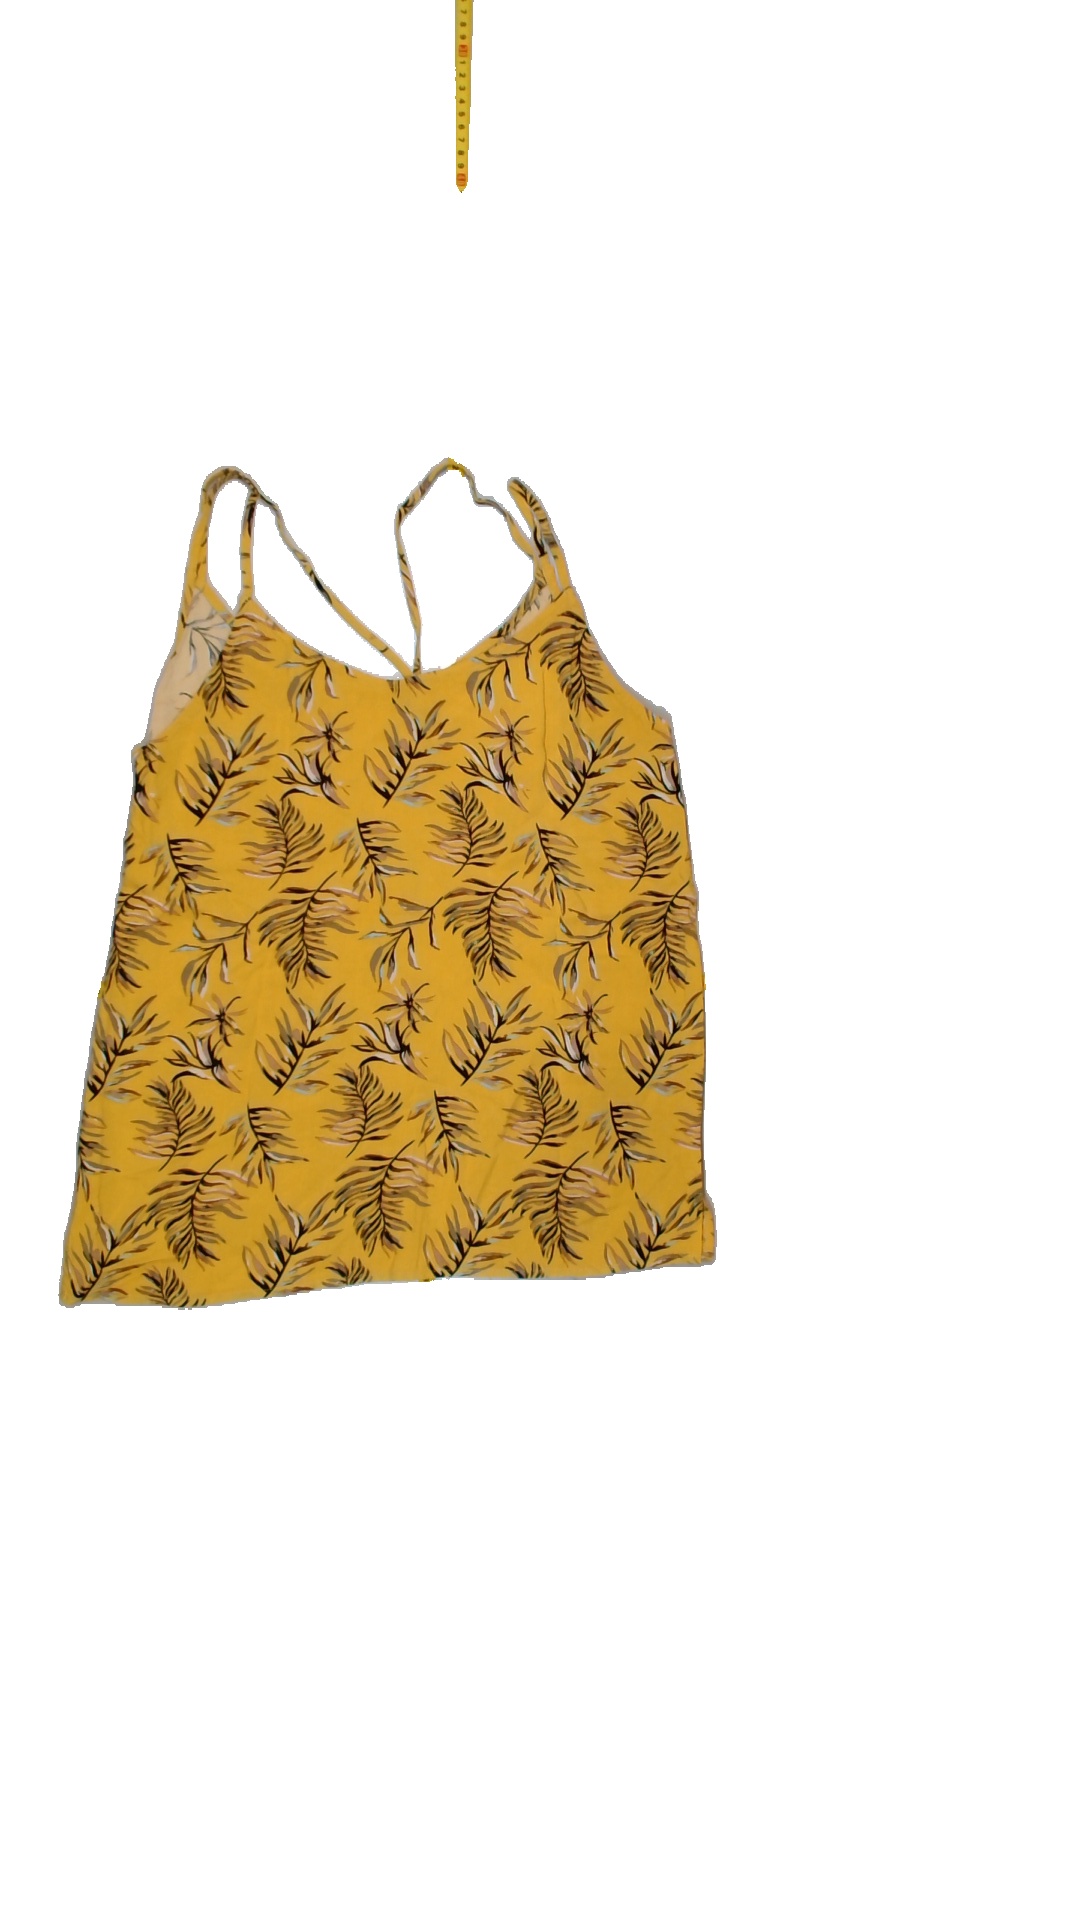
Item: Tank Top (Ladies)
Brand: Not Applicable
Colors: Multicolor
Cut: Regular, C-collar
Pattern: Floral print
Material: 100% viscose
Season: All
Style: No trend
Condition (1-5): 4
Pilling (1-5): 5
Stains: No
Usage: Reuse
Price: <50